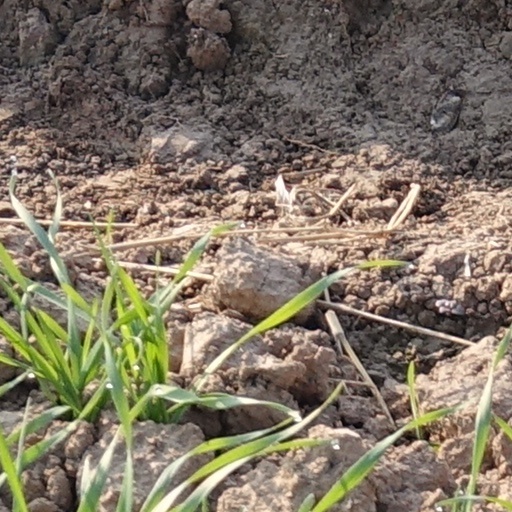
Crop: wheat